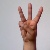
The image shows a hand gesture representing the letter 'W' in Indian Sign Language.